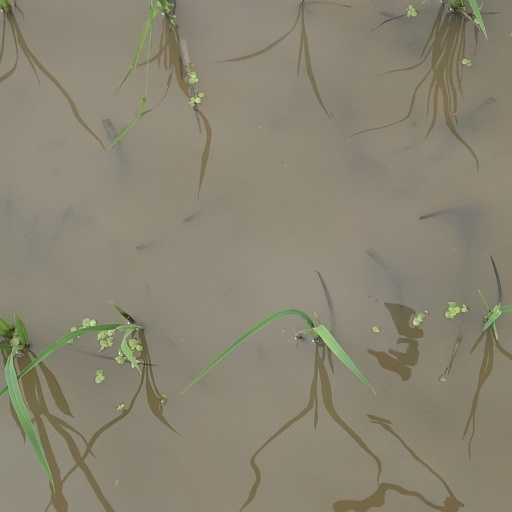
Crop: rice